Paul Leopold Haffner

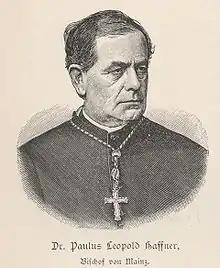
Haffner in 1892

Paul Leopold Haffner (21 January 1829, Horb am Neckar – 2 November 1899, Mainz) was a German Roman Catholic clergyman. From 1866 until his death he served as Bishop of Mainz. Along with Johann Baptist Heinrich, he was one of the pioneers of German neo-scholasticism.